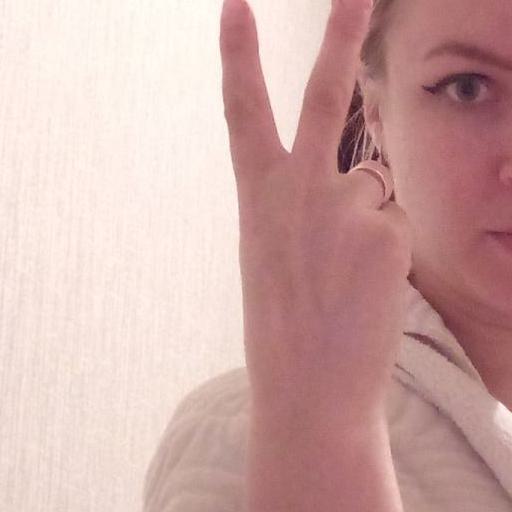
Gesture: peace_inverted